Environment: real
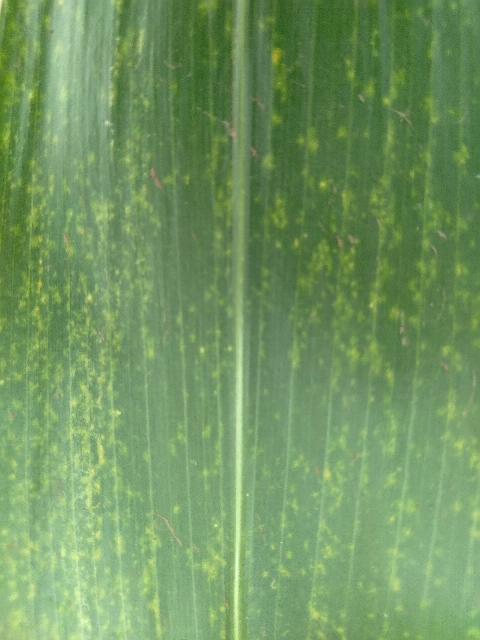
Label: lethal_necrosis